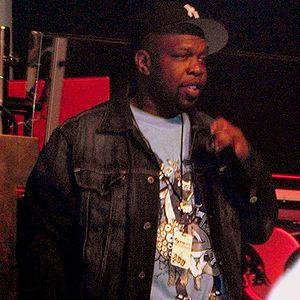
Jeru the Damaja, de son vrai nom Kendrick Jeru Davis, né le 14 février 1972 à New York, est un rappeur américain. Issu du quartier d'East New York à Brooklyn, il collabore surtout durant sa carrière avec les deux membres de Gang Starr, Guru et DJ Premier, qu'il connait depuis le lycée. Davis est mieux connu pour son premier album publié en 1994, The Sun Rises in the East, cité dans la liste des 100 meilleurs albums de hip-hop par About.com.